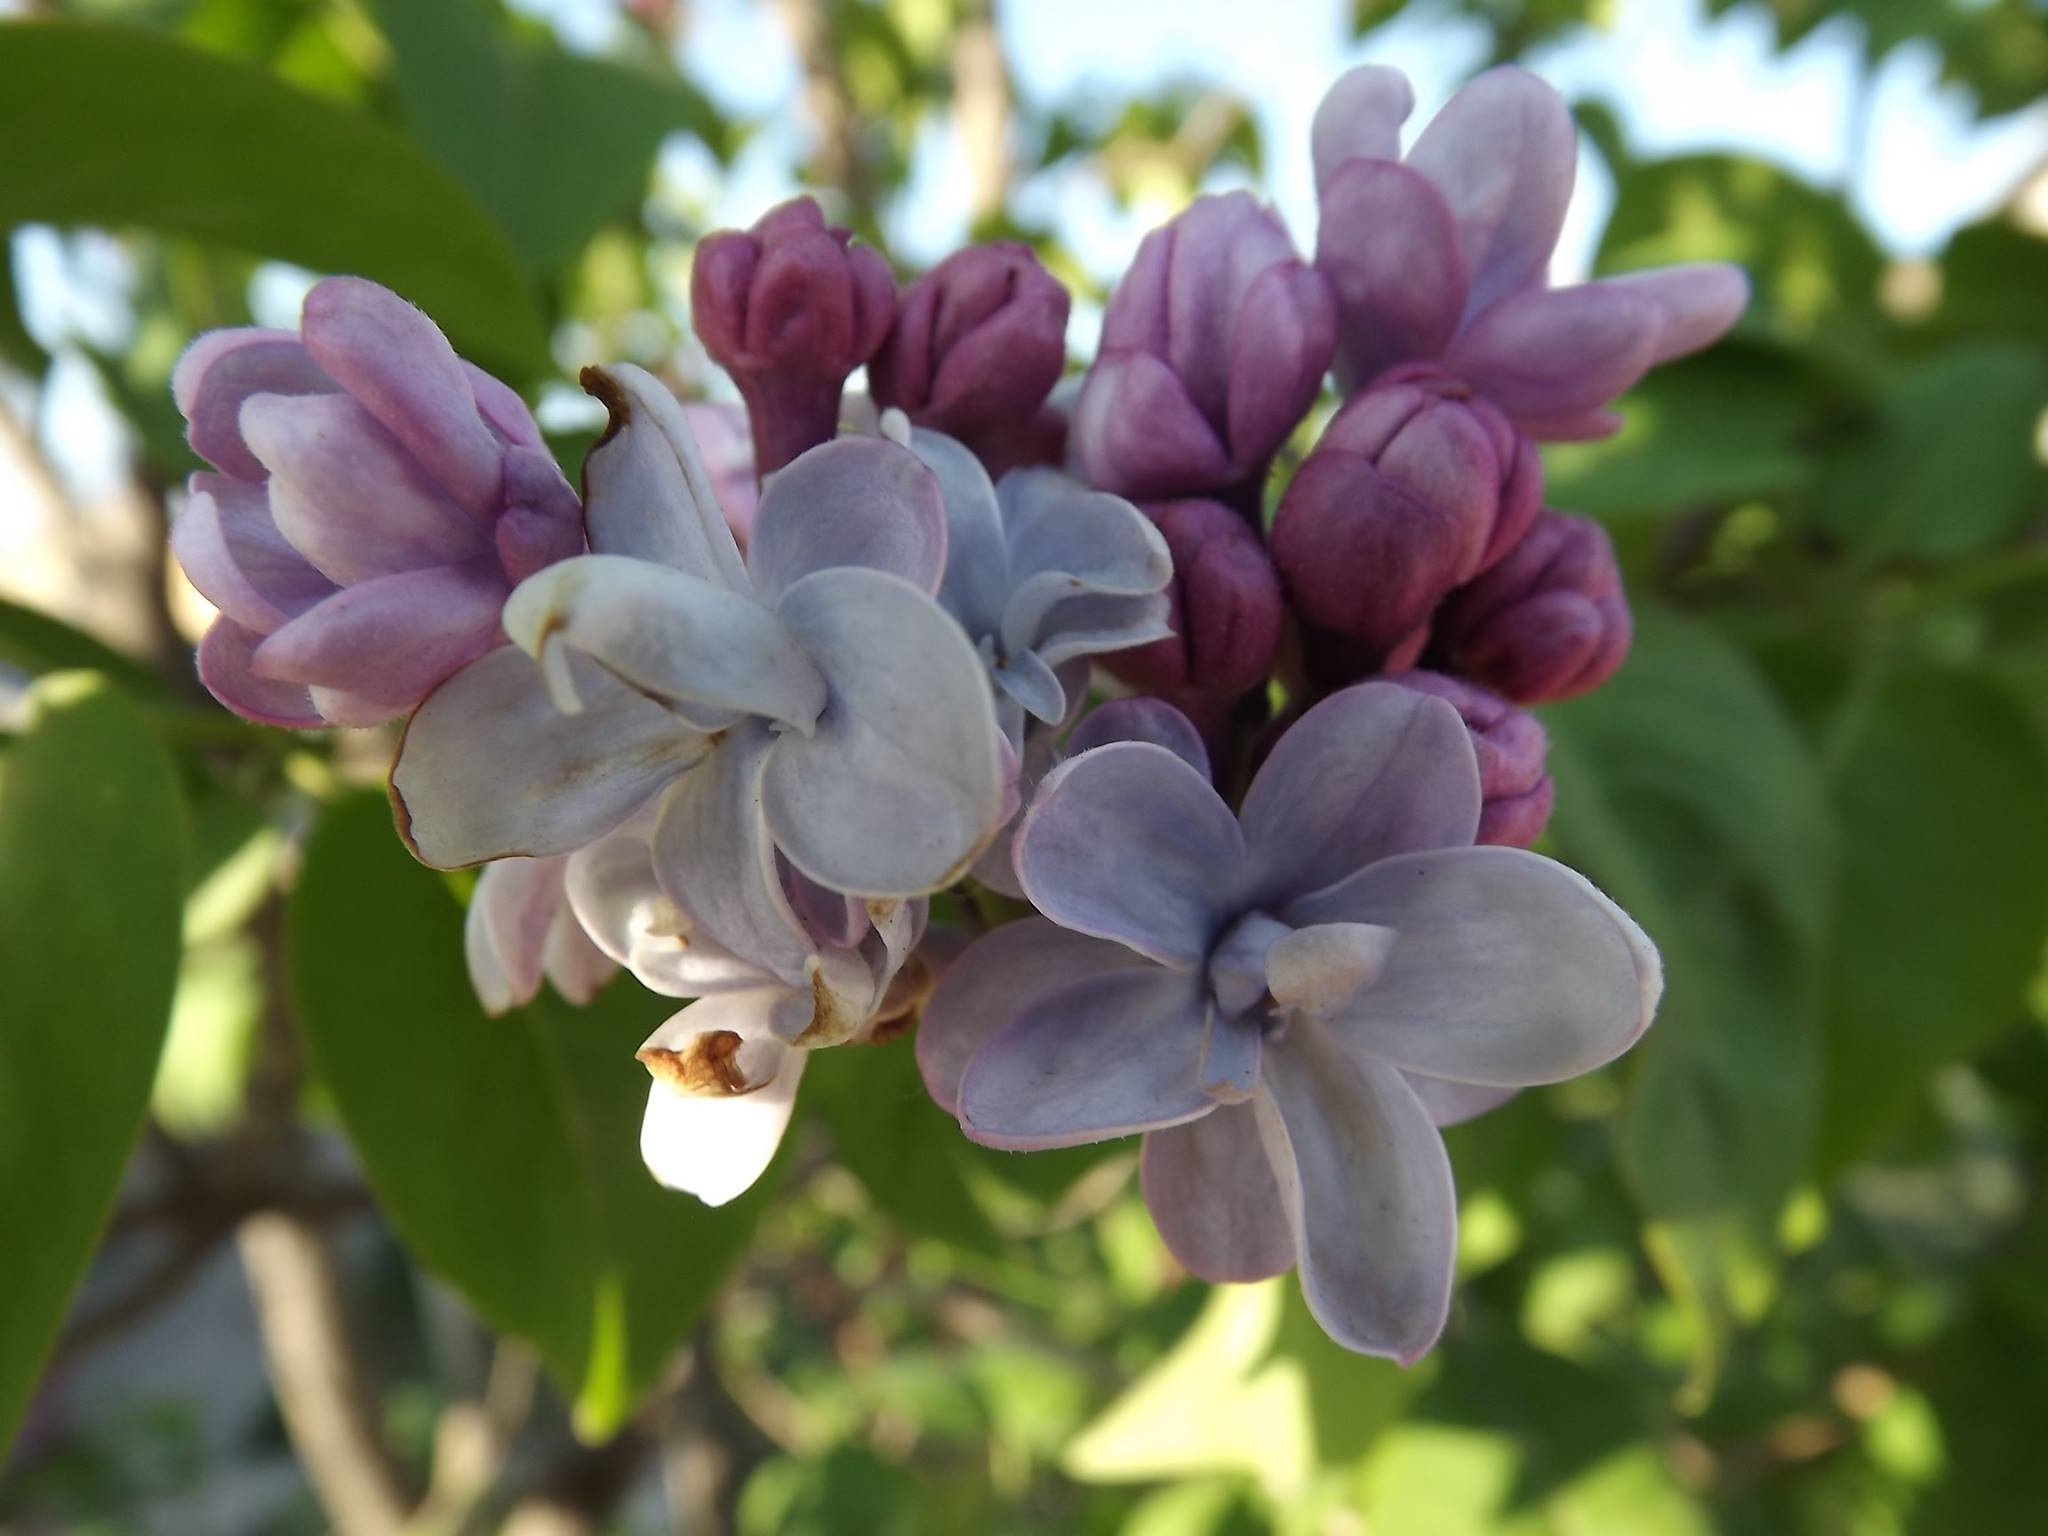
blossom, plant, flower, petal, spring, botany, flora, wildflower, shrub, lilac, jasmine, flowering plant, land plant, lilith